Louise Sneed Hill

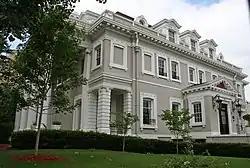
Crawford Hill Mansion, Tenth and Sherman Streets, Denver, Colorado

Louise Sneed was born in Townsville, North Carolina at about the start of the American Civil War. Her parents were William Morgan Sneed and Louise (Bethell) Sneed. Her mother died July 11, 1862, 11 days after giving birth to Louise. The Sneeds had a total of six children, two males were serving in the American Civil War at the time of her death. She was educated in New York City at St. Mary's School on 46th Street. It was an Episcopal boarding and day school offering primary, preparatory, and collegiate education for young ladies. It also provided preparation for foreign travel. Her father died December 10, 1891, near Townsville. After both of her parents had died, she went to live with an older sister in Memphis, Tennessee. In 1893, she came to Denver to visit cousins at Bethell mansion on Capitol Hill, where she met Crawford Hill, the son of Senator Nathaniel P. Hill.